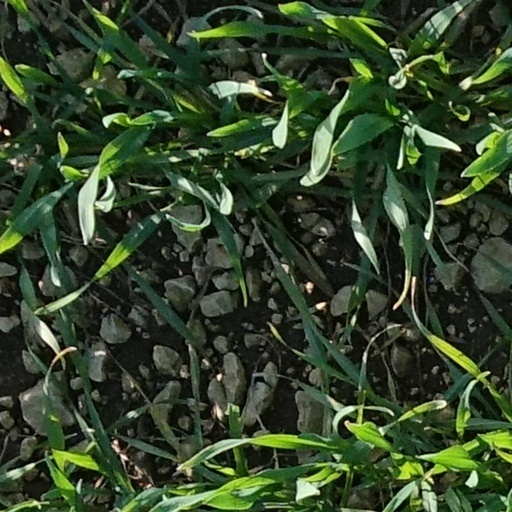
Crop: wheat